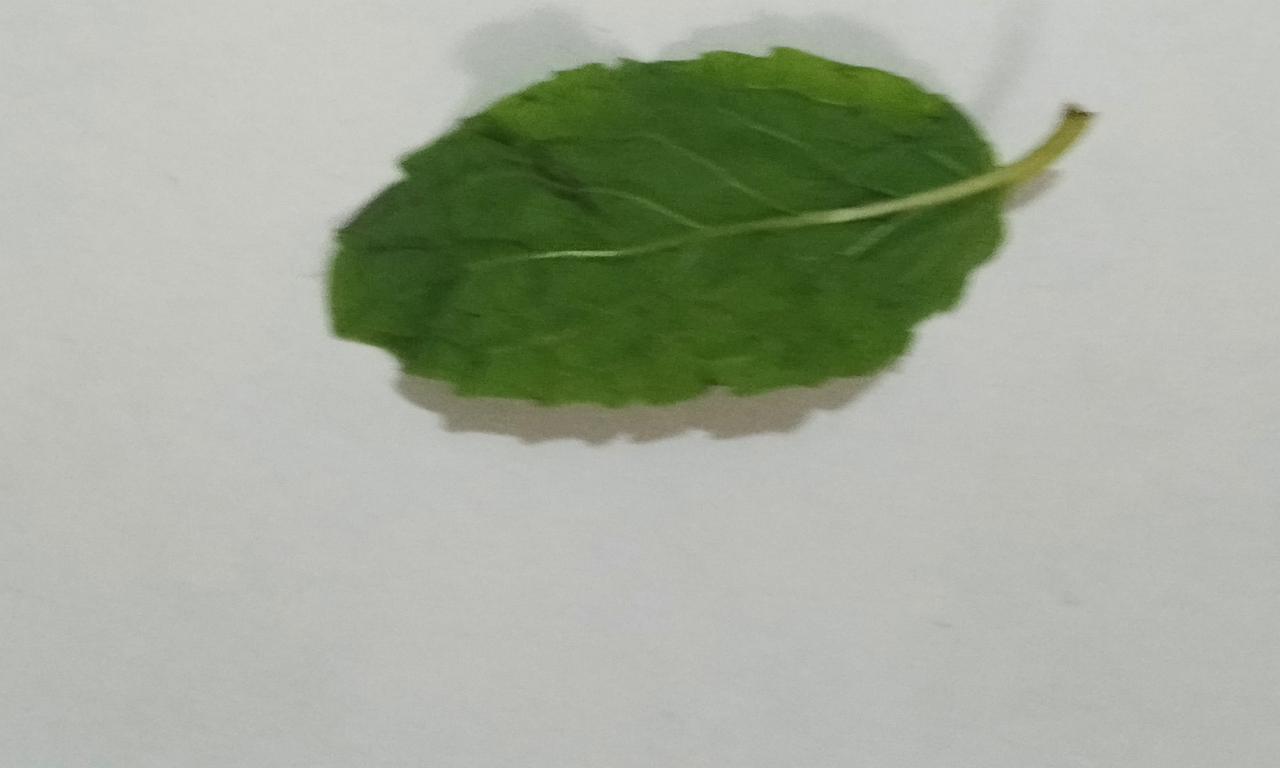
Label: Fresh